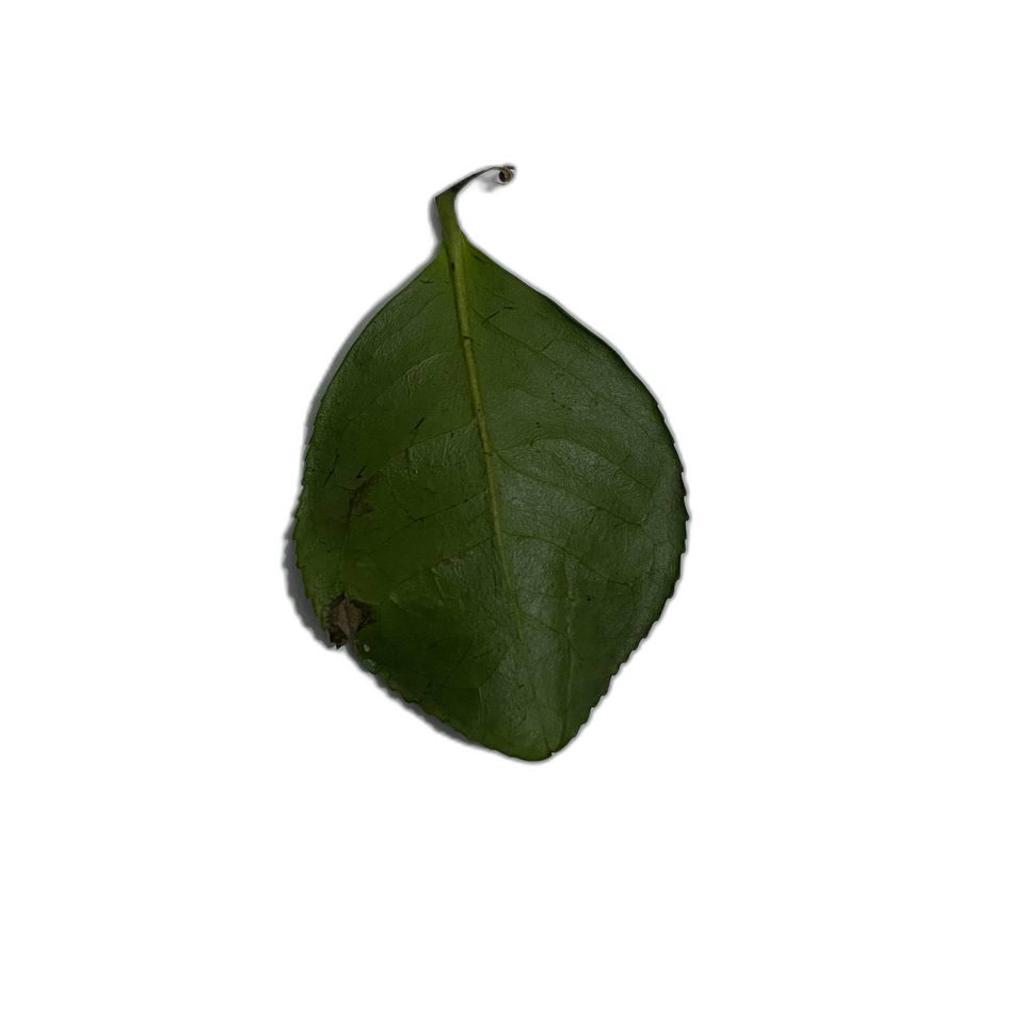
Label: Healthy